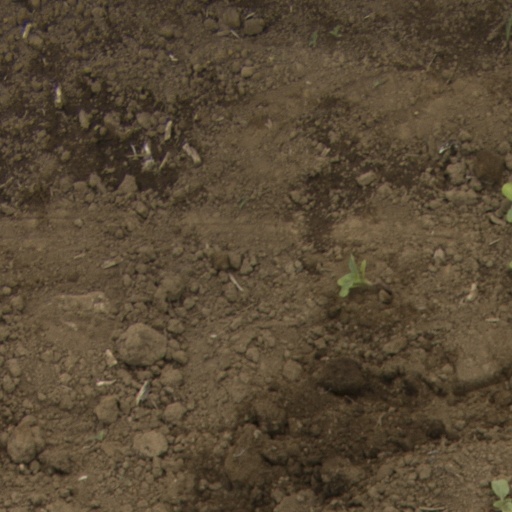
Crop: Jerusalem artichoke